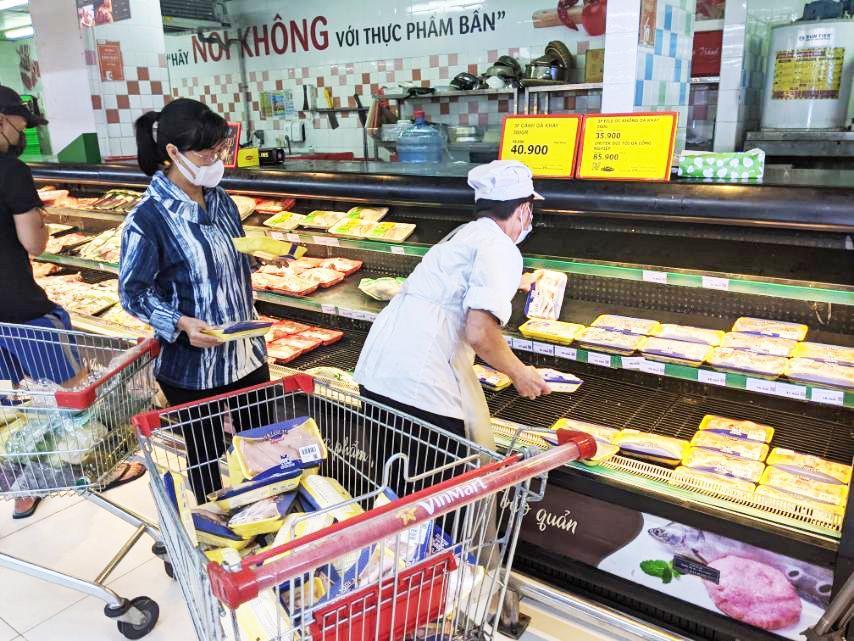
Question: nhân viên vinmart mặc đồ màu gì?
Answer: màu trắng